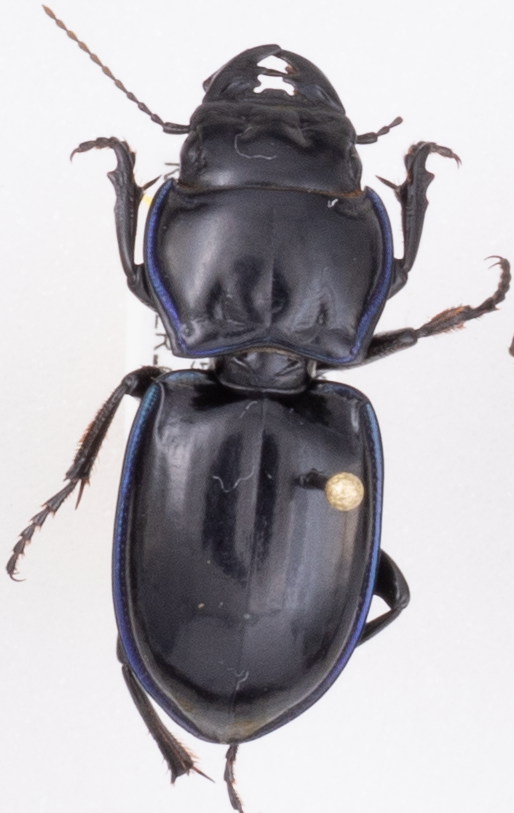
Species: Pasimachus elongatus
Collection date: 2018-07-05
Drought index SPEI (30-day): -0.198
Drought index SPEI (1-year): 0.06
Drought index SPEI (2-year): -0.46